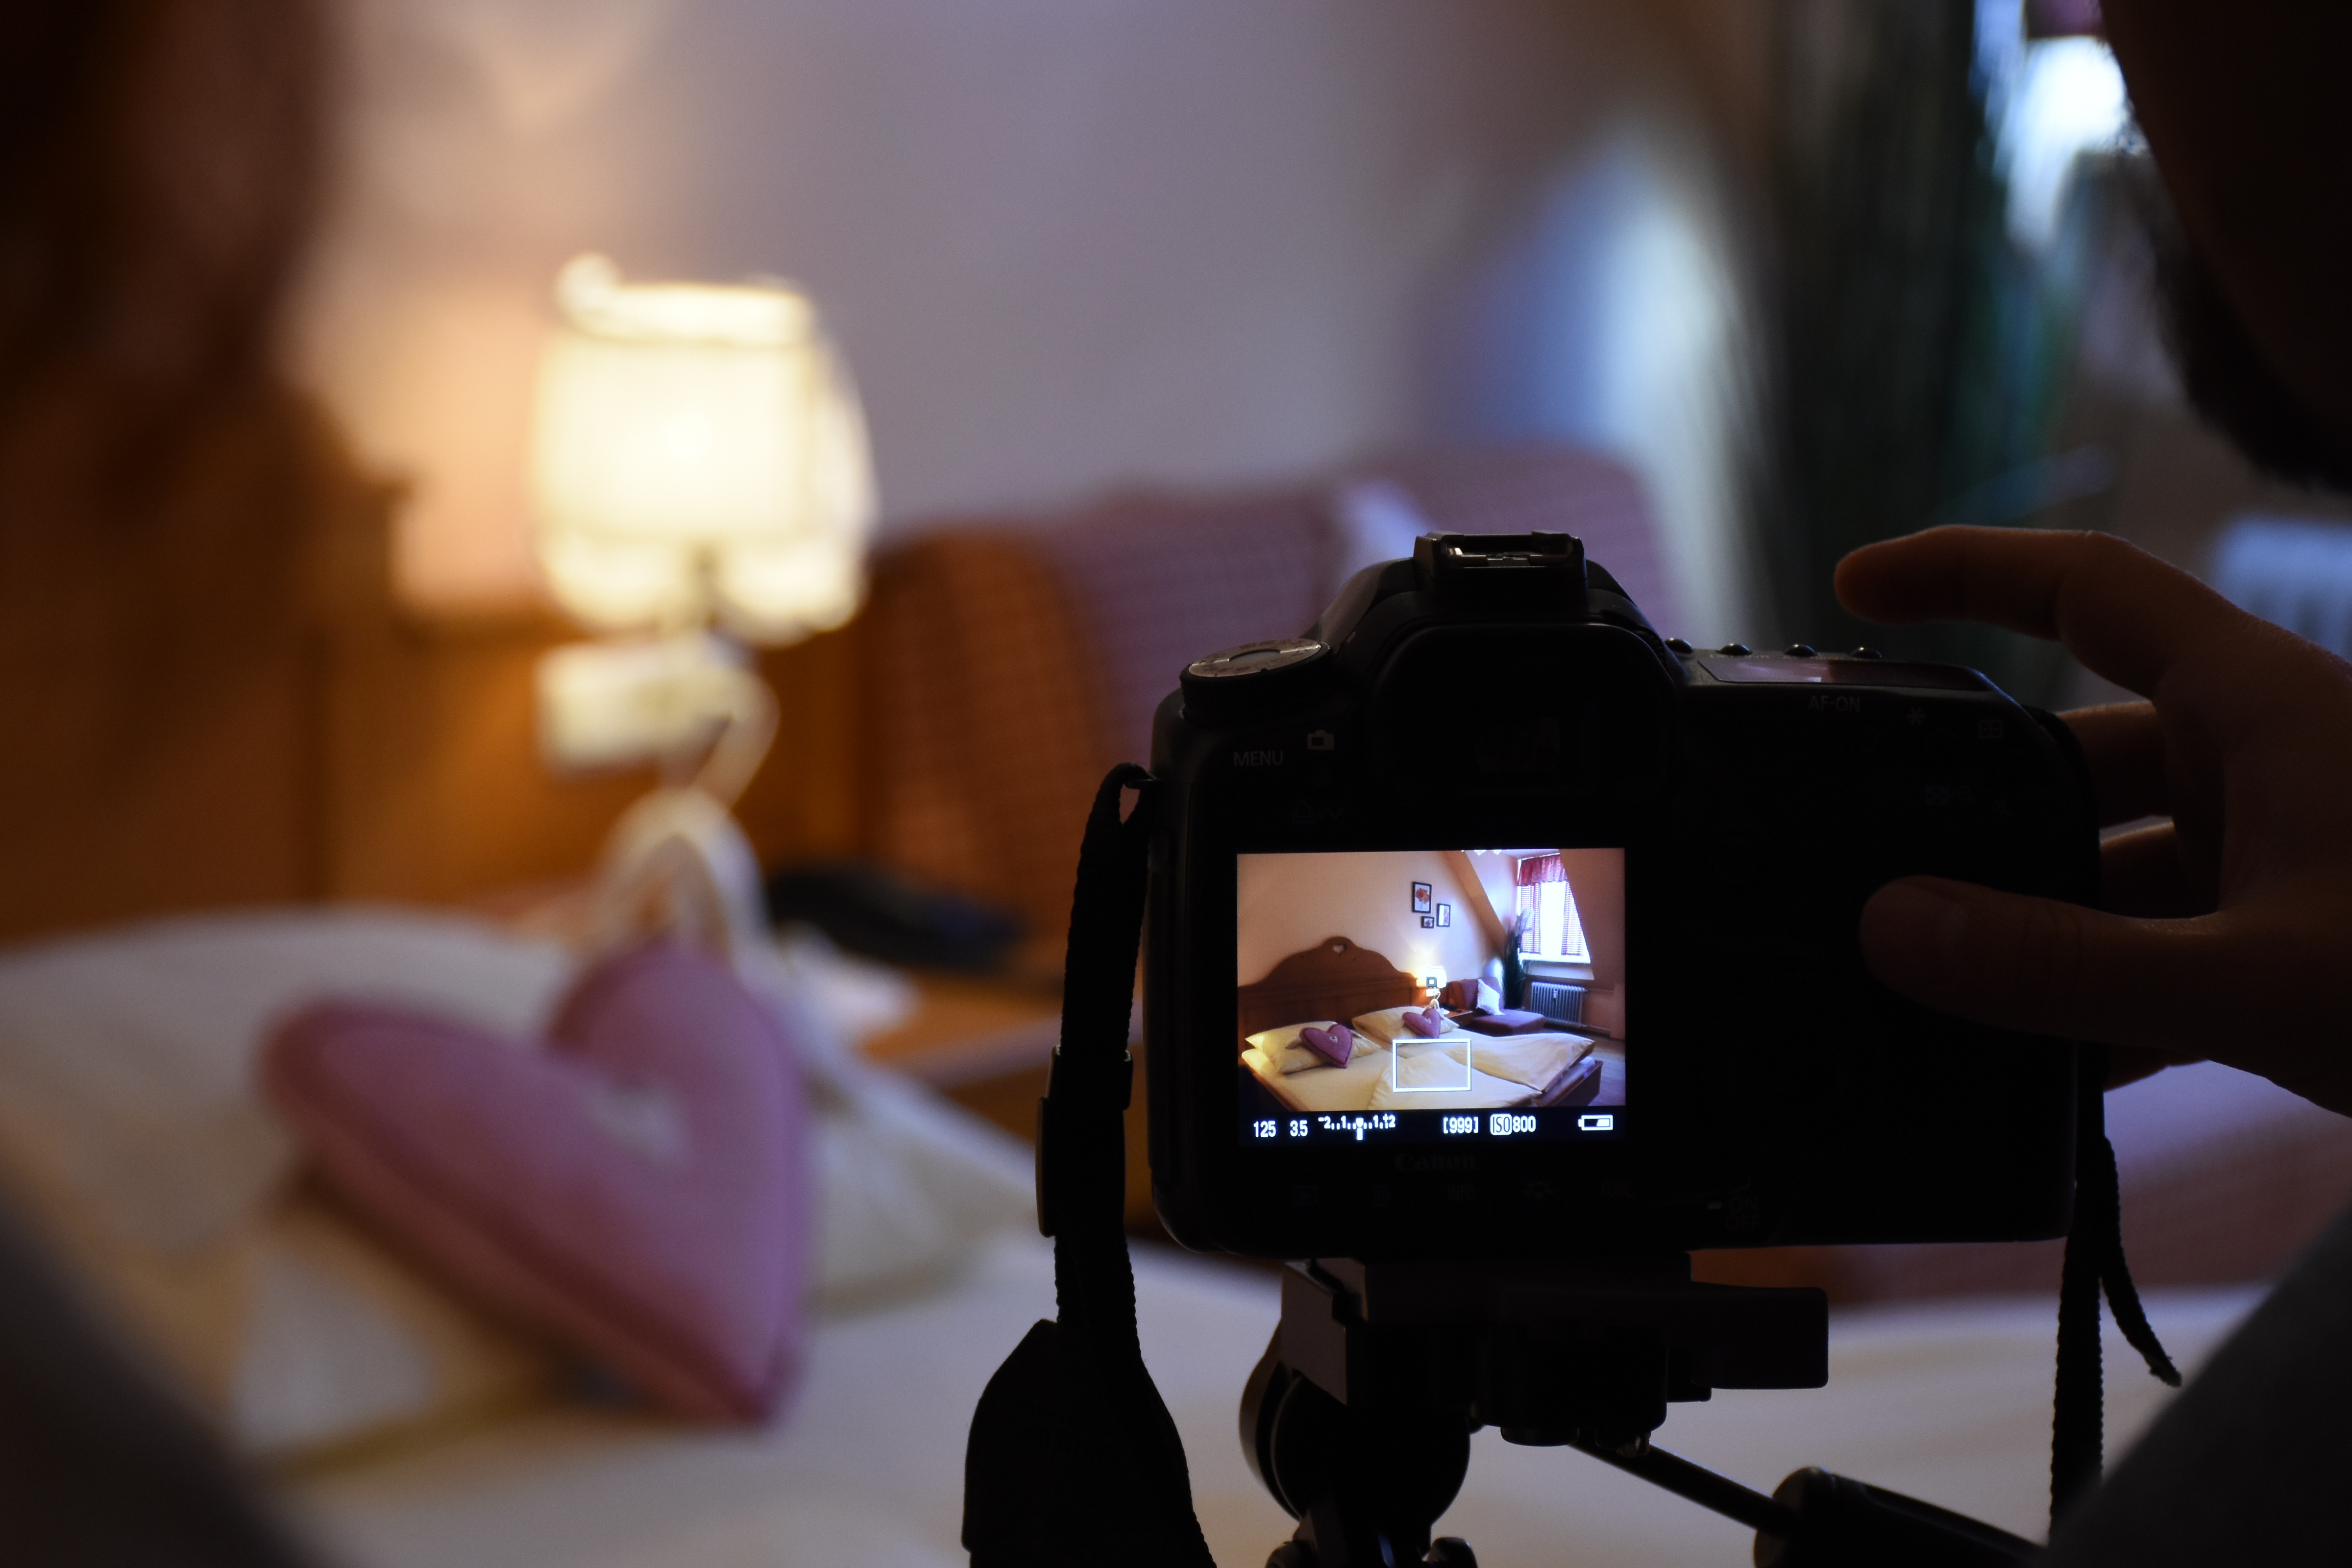
light, camera, photography, photographer, photo, lens, darkness, room, lighting, digital camera, shooting, image, photo shoot, take a snapshot, focal length, paparazzo, recordings